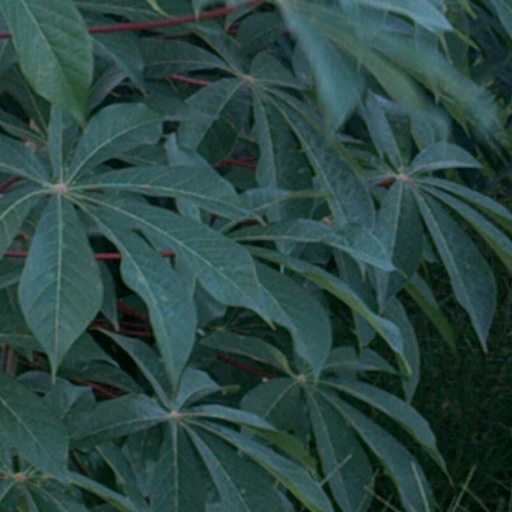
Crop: cassava